Nahum Meir Schaikewitz

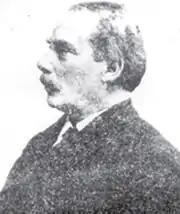
"Shomer"

Nahum Meïr Schaikewitz, also known by his pseudonym "Shomer" (December 18, 1849 in Nesvizh, Russian Empire – 25 November 1905 in New York City) was a Yiddish and Hebrew novelist and playwright. Although he was very popular in his time and a giant in Yiddish literature, sometimes styled the "Dumas of Yiddish literature", he was significantly damaged by Sholem Aleichem, who derided his plotting as extravagantly artificial and improbable, characteristic of a cheap potboiler.